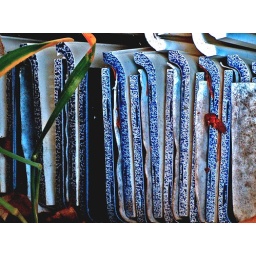
Part of a box of blue ceramic tiles at a yard sale in Littlerock, Washington.